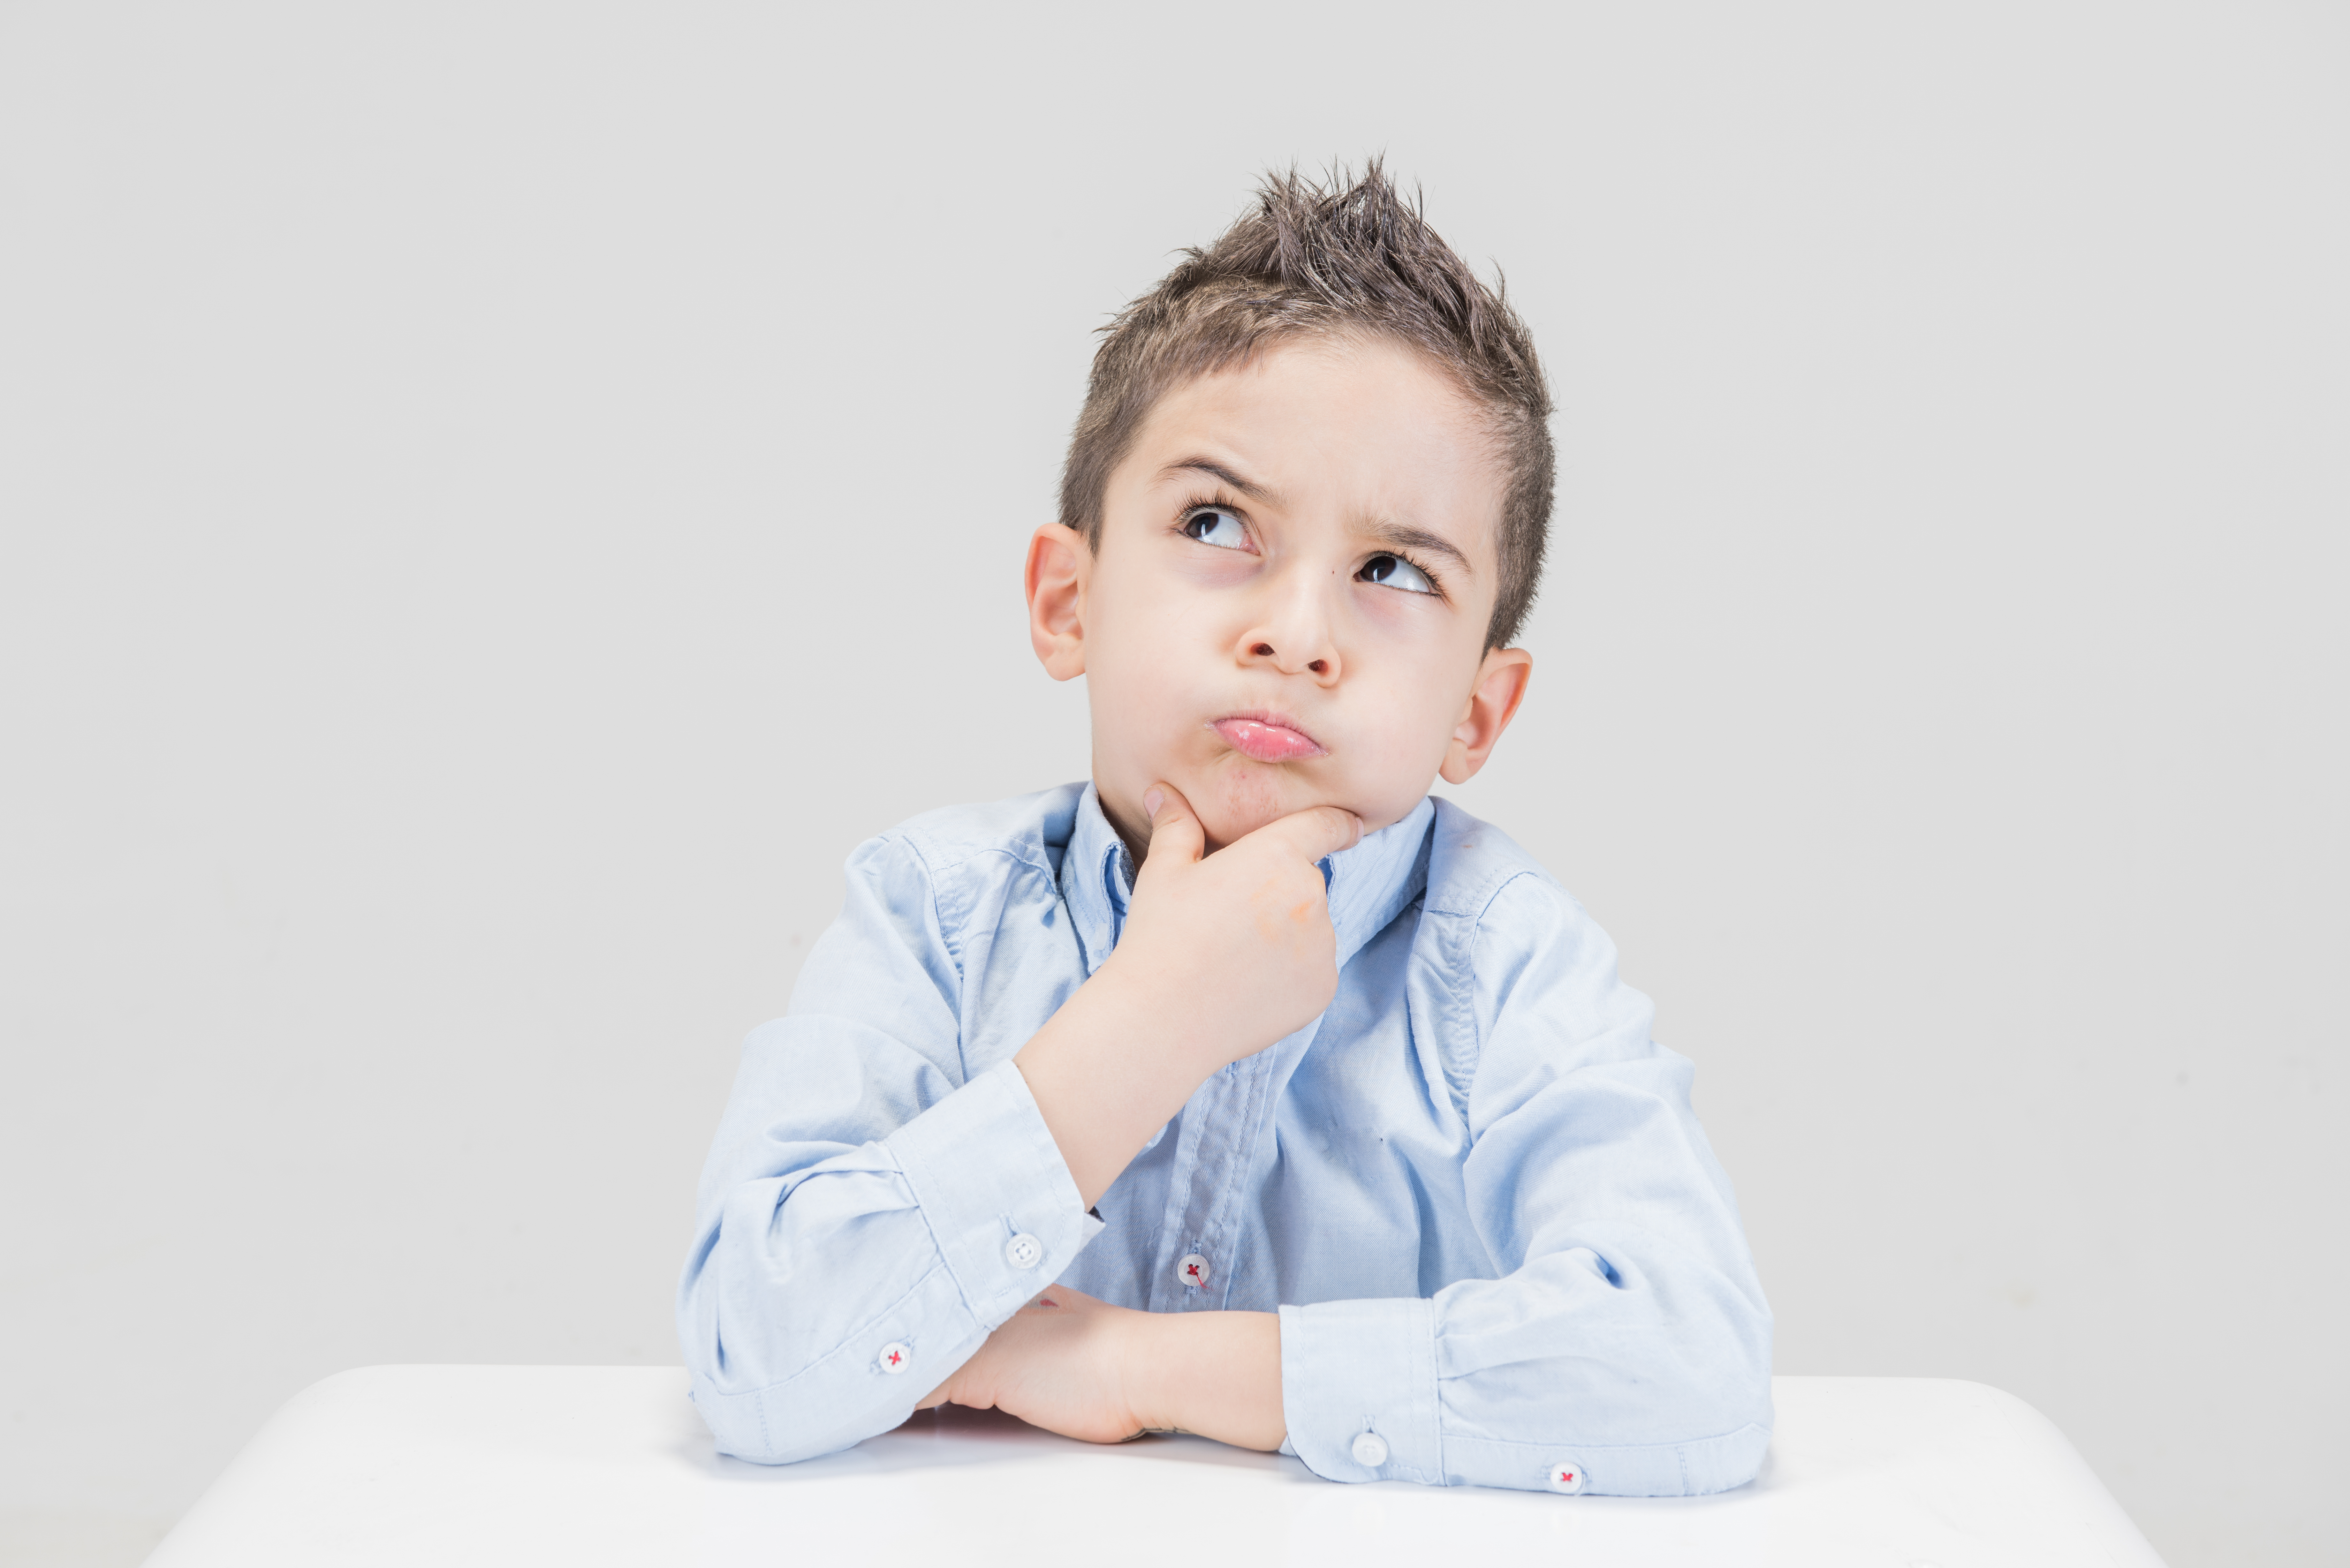
boy, thinking, calculation, kid, child, sitting, toddler, professional, girl, child model